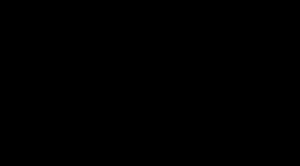
Hindbærketon
Den kemiske struktur af synephrin
Hindbærketon, engelsk raspberry ketone, er en aromatisk kemisk forbindelse med formlen 4-butan-2-on. Kemisk set ligner hindbærketon både capsaicin og synephrin, der er kendt for deres effekt på lipidmetabolismen, og derfor er hindbærketon blevet den nye slankekur i 2013 - dog uden nogen klinisk evidens. Hindbærketon er en væsentlig del af hindbærduften. Ca. 250 andre stoffer indgår i den samlede aroma. Stoffet forekommer naturligt i hindbær, brombær og tranebær og anvendes i parfumer og kosmetik.